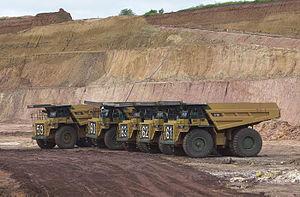
La mine de Yatela est une mine à ciel ouvert d'or située au Mali dans la région de Kayes. Elle a ouvert en 2001. Elle a une capacité de production de 1,4 million d'onces de minerai d'or.